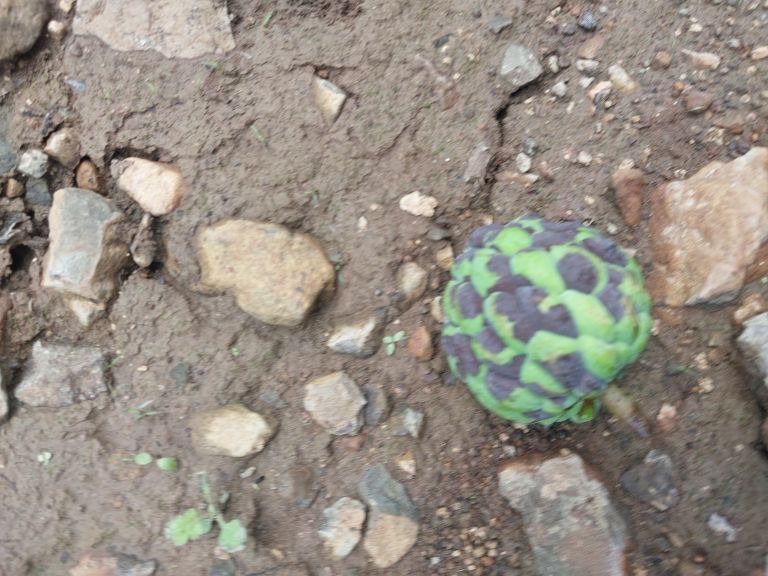
Disease label: Diplodia Rot